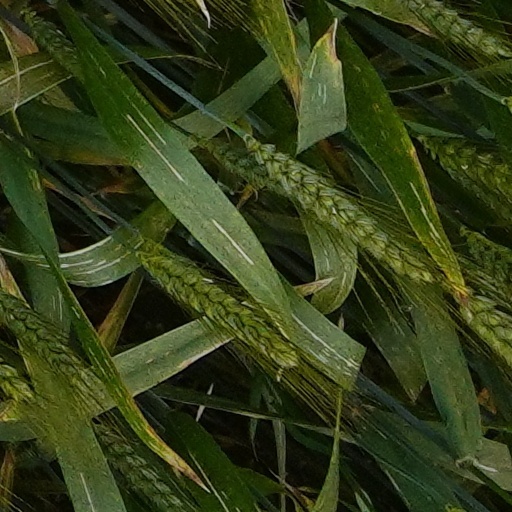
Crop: wheat